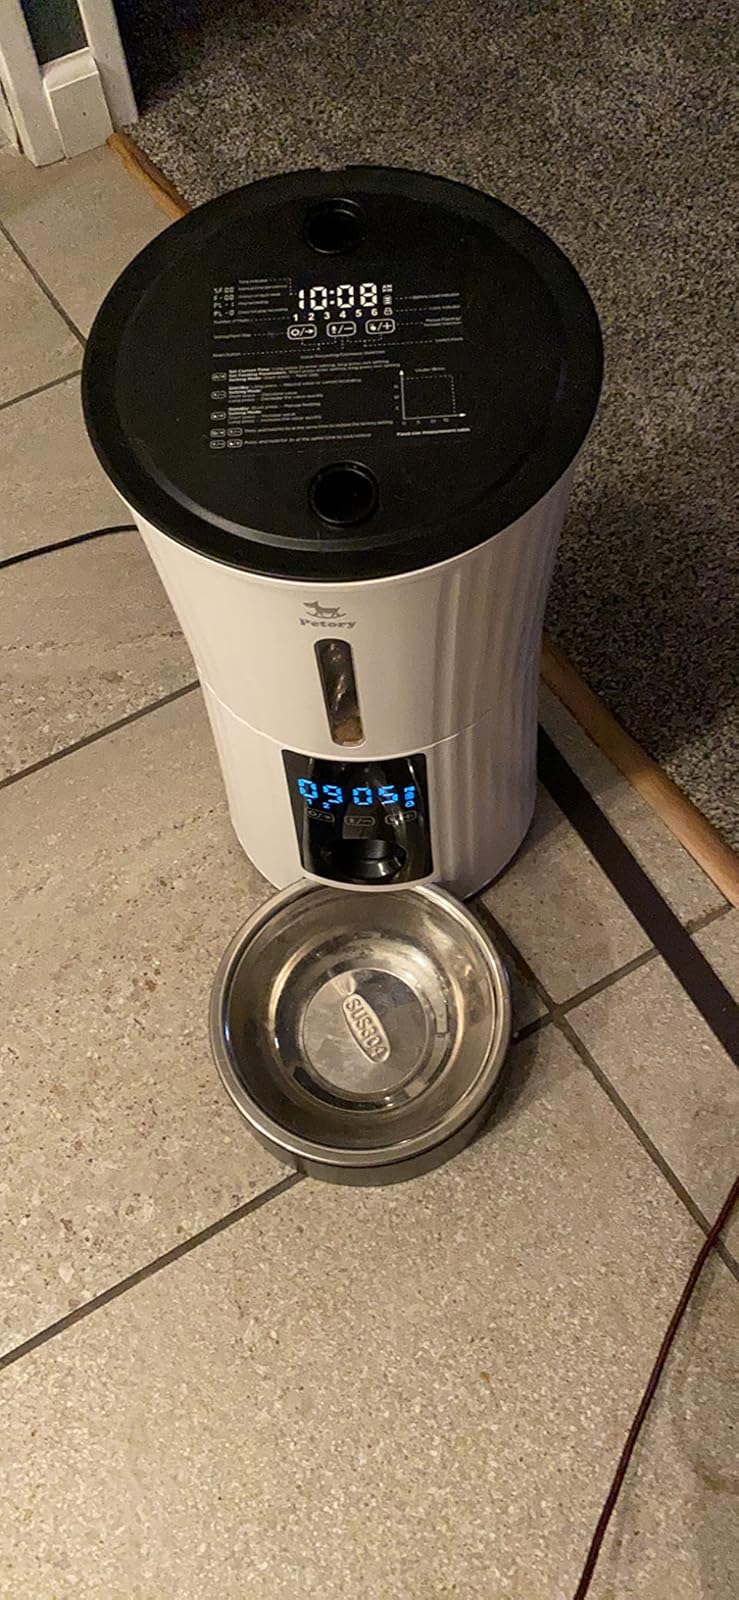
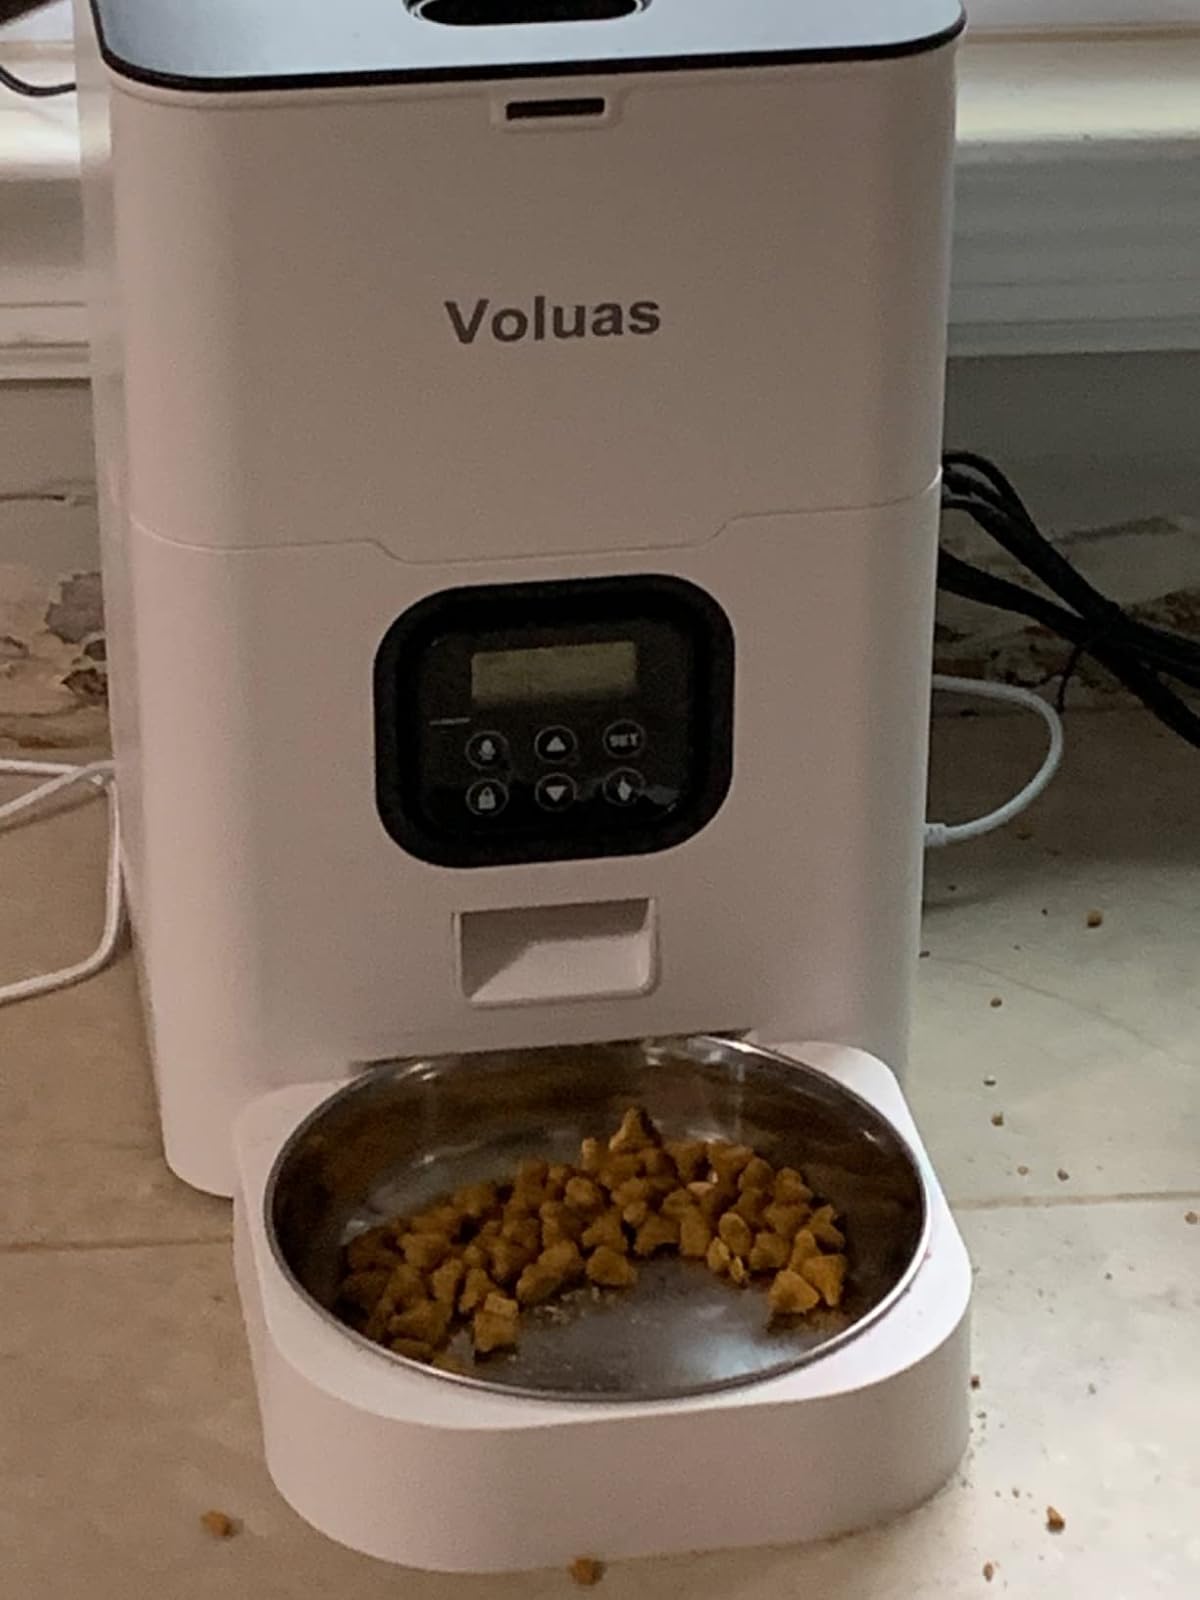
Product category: items_feeder
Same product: no